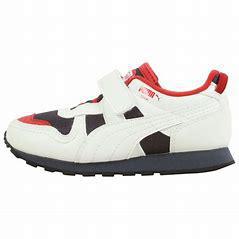
Brand: Puma
Model: 100